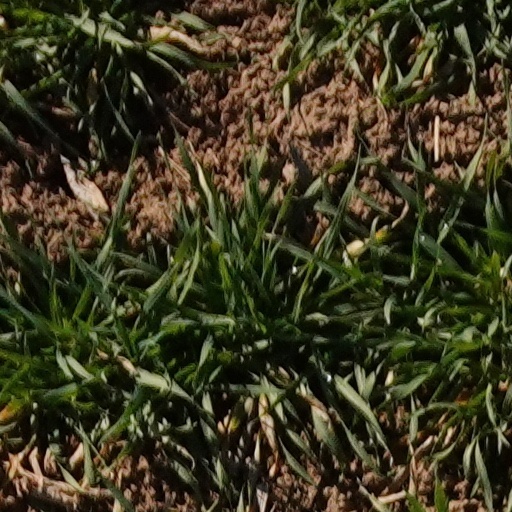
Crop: wheat